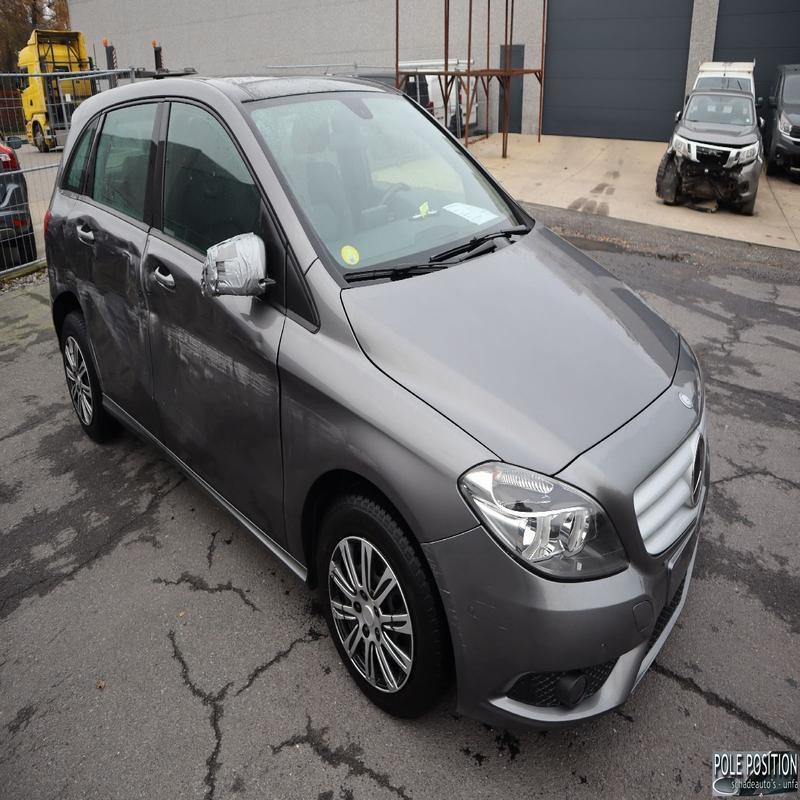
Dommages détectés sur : porte arrière droite, aile arrière droite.
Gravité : mineur